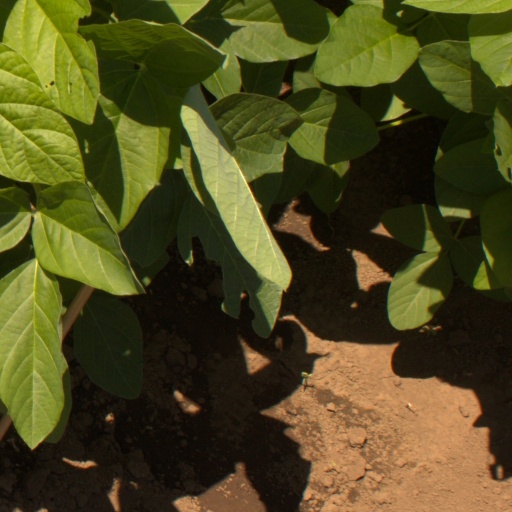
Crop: soybean